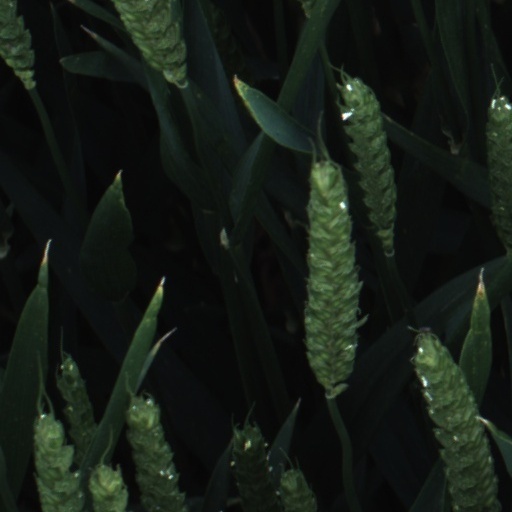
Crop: wheat